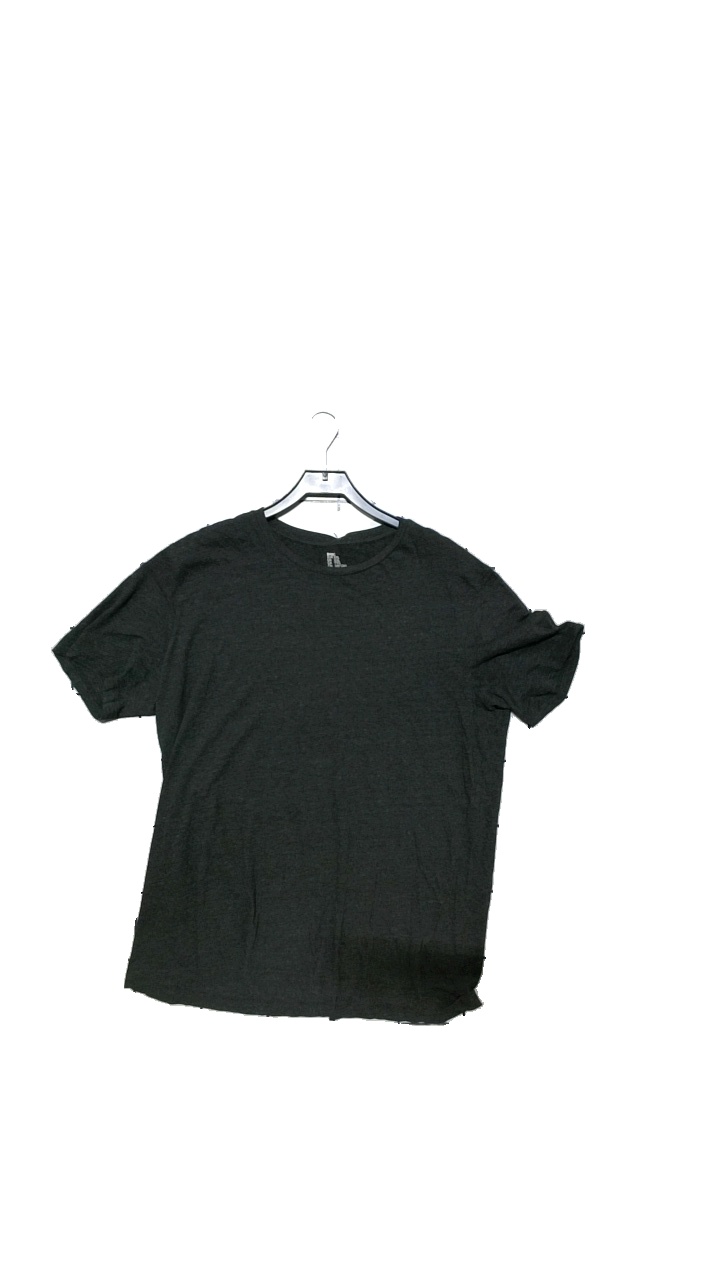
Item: T-shirt (Unisex)
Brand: H&m
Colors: Grey
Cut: Regular, C-collar
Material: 60%Bomull,40%Polyester
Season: All
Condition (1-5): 4
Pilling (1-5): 4
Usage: Reuse
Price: <50